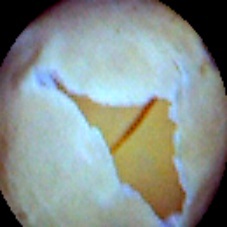
Label: Skin-damaged